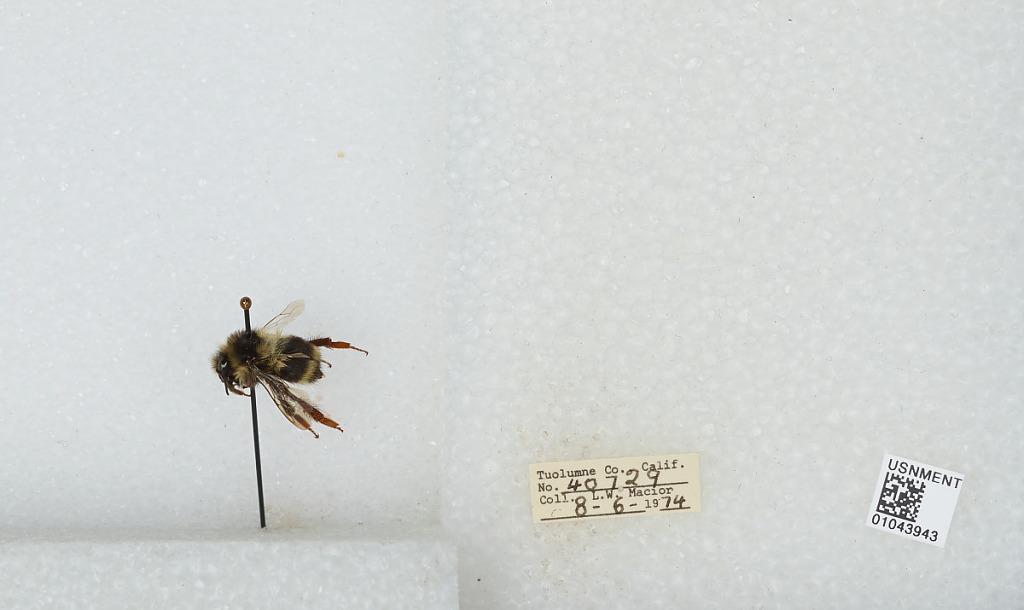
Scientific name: Bombus bifarius nearcticus
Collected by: L. Macior
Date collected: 1974-8-6
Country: United States
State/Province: California
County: Tuolumne
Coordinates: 38.02, -119.93